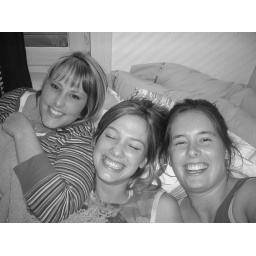
Hot girls in a bed